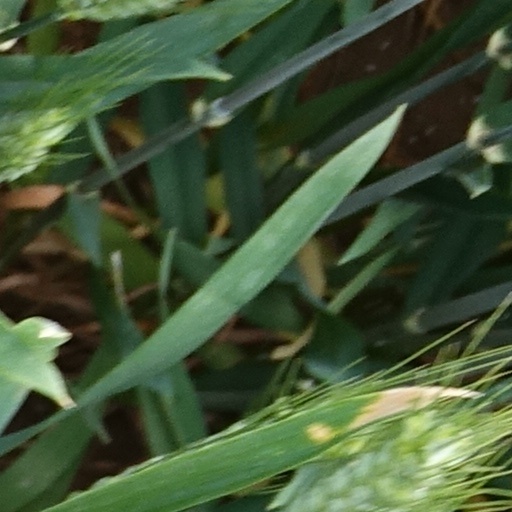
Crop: wheat